Strines railway station

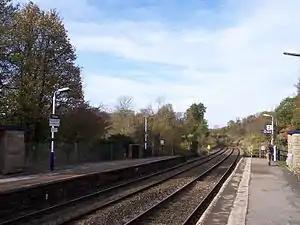
Strines station in 2011

Strines railway station serves the village of Strines and the hamlet of Turf Lea in the Metropolitan Borough of Stockport, in Greater Manchester, England. Until boundary changes in 1994, the station itself lay over the border in Derbyshire.